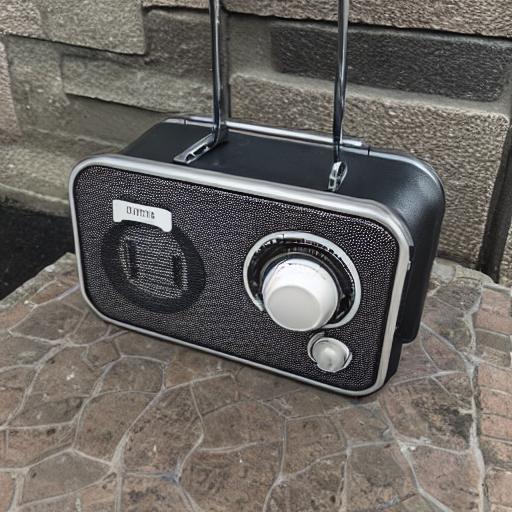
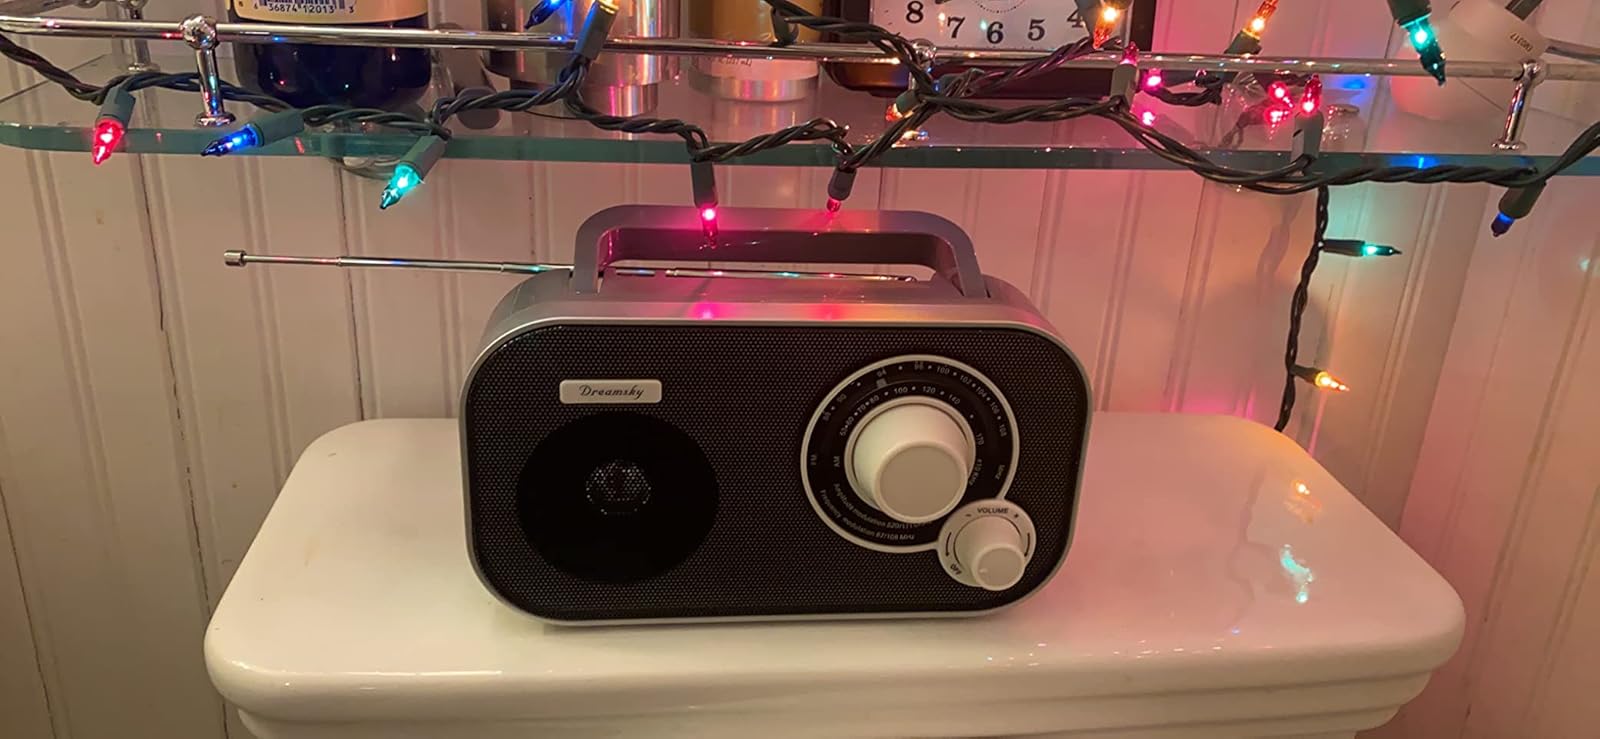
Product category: radio
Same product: no